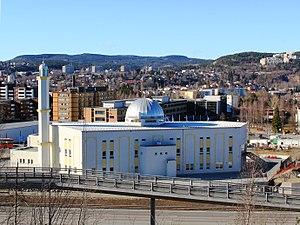
Cet article présente la liste de mosquées de Norvège.